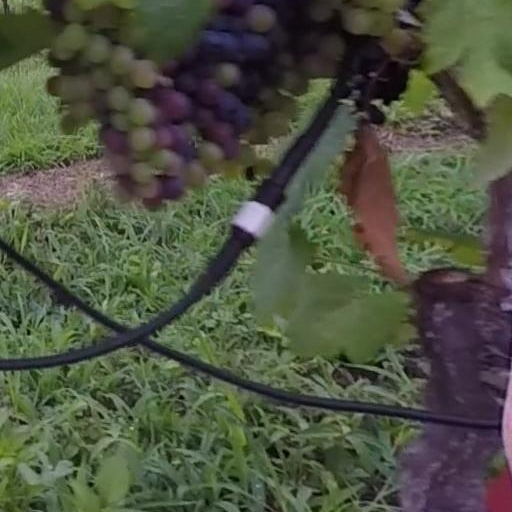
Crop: grape